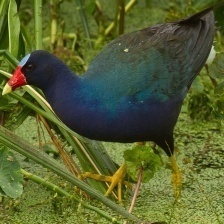
Species: PURPLE GALLINULE
Scientific name: PORPHYRIO MARTINICUS
ImageNet parent category: european_gallinule